Chiara 222

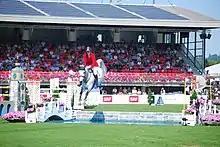
Chiara 222 ridden by Ludger Beerbaum at the CSIO5* in St. Gallen in June 2015.

Chiara 222 is considered one of the world's best show jumping horses of 2015. She ranks 13th in the WBFSH world rankings drawn up in October.